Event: Nepal Earthquake
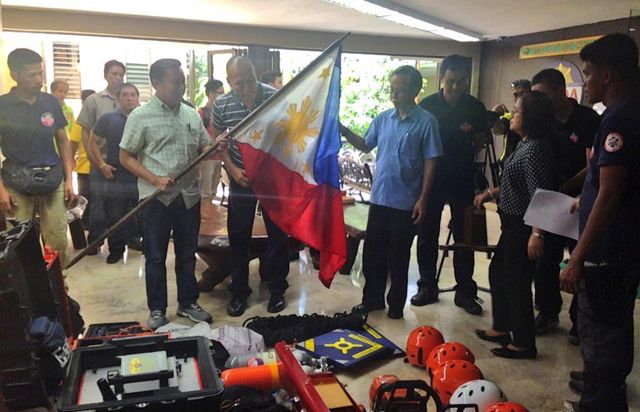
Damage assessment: no_damage